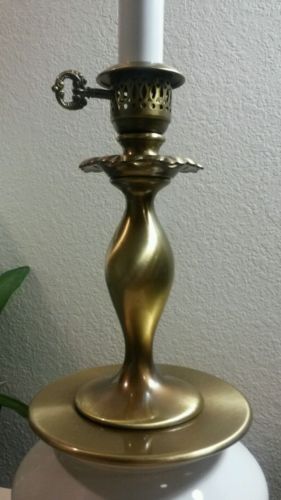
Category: lamp